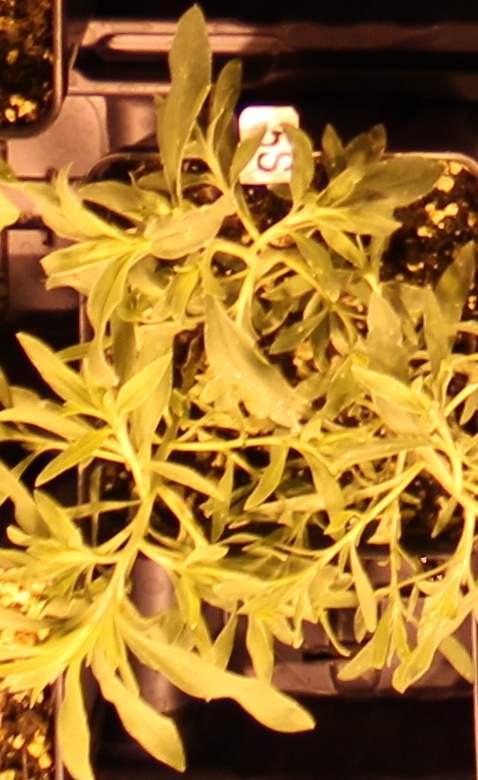
Label: Kochia